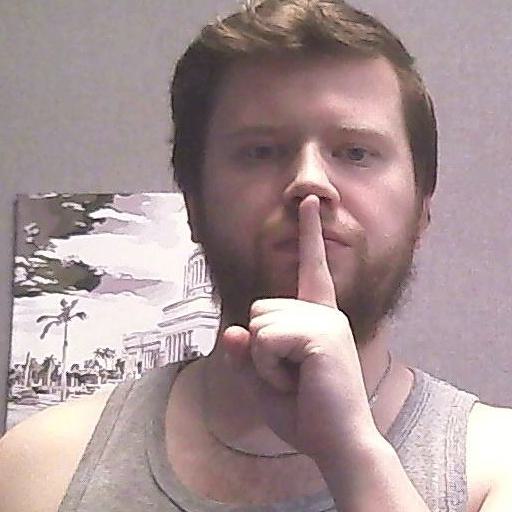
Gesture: mute